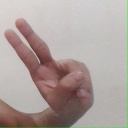
अक्षर: ऐ